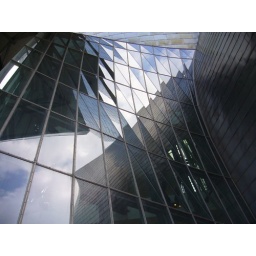
Gehry uses glass in lovely ways. I particularly liked how this glass from the atrium reflected the sky and building in delightful ways.